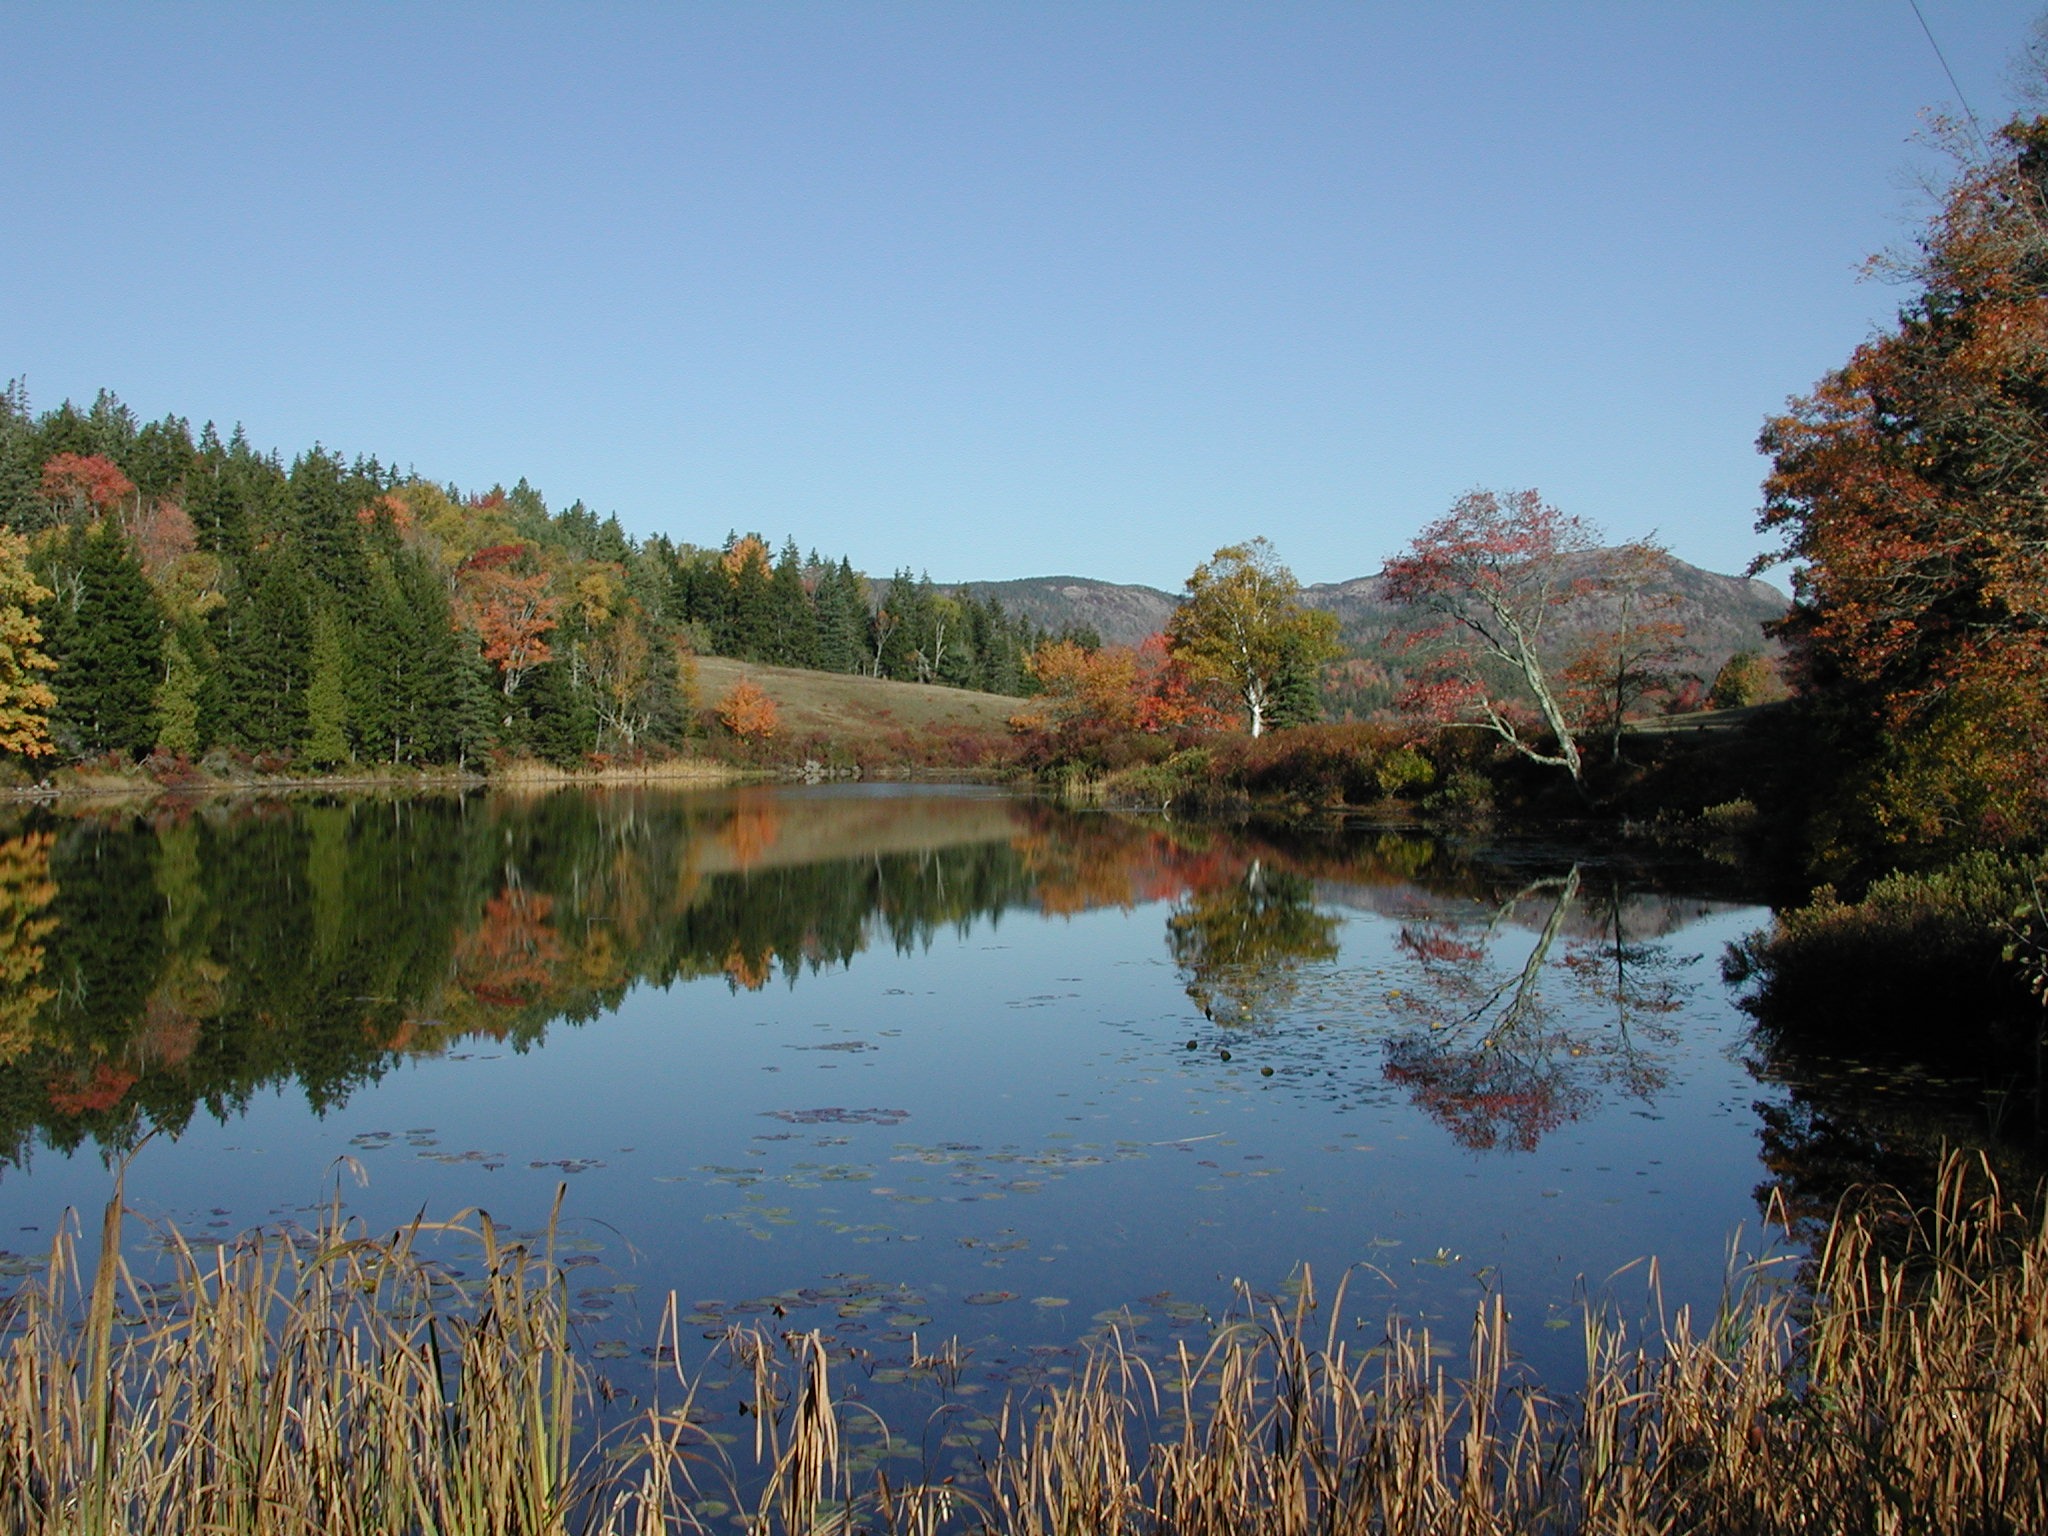
landscape, tree, water, nature, marsh, wilderness, plant, leaf, fall, flower, lake, river, pond, reflection, tranquil, autumn, reservoir, season, body of water, trees, leaves, wetland, beautiful, loch, fall colors, ecosystem, pine trees, new england